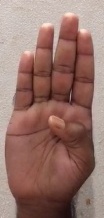
ASL sign: B